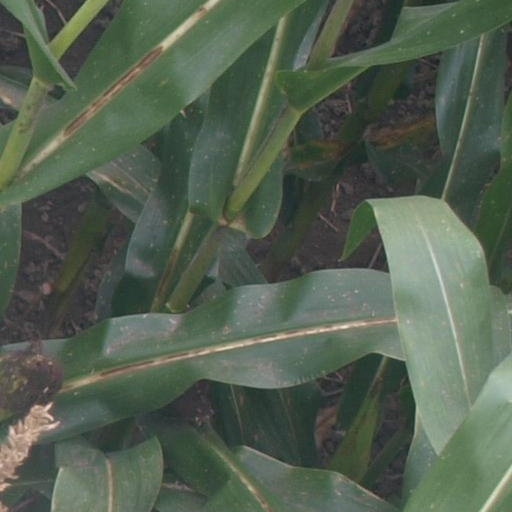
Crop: maize; corn